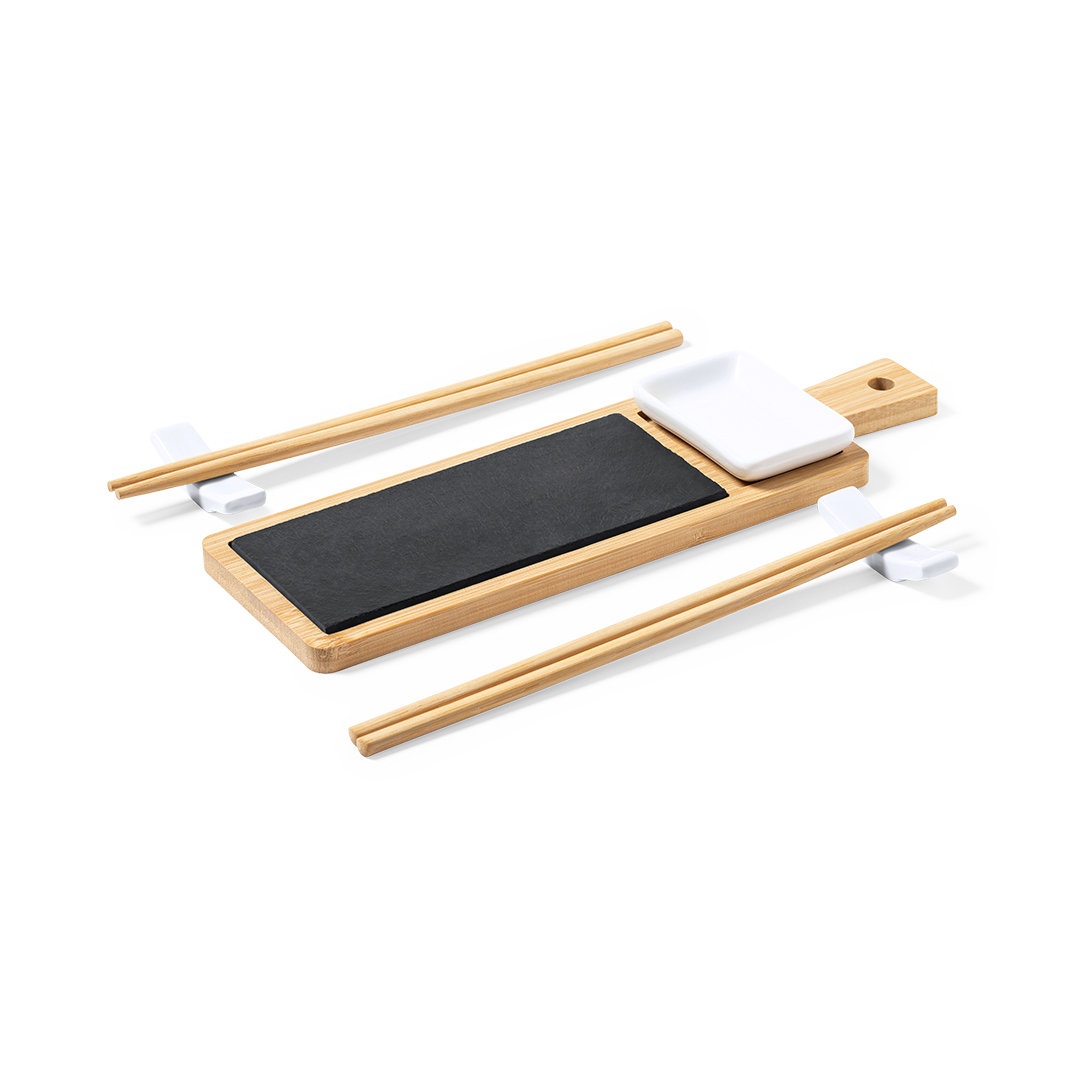
Sushi Set - Gunkan
Hochwertiges, 6-teiliges Sushi-Set aus Bambus und Naturschiefer, ideal zum Servieren oder Ausstellen. Inklusive Bambus-Servierbrett in Kombination mit Naturschiefer, 2 Sets natürlicher Bambus-Essstäbchen mit Keramikhaltern und einer Keramikschale. Präsentiert in einer individuellen Ökodesign-Box aus Kraftkarton.
Brand: koxet.at
Category: Home & Garden > Kitchen & Dining > Tableware > Flatware > Chopstick Accessories > Chopstick Holders